Ze'ev Herzog

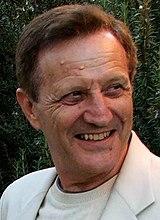
Prof. Ze'ev Herzog

Ze'ev Herzog (born 1941) is an Israeli archeologist, professor of archaeology at The Department of Archaeology and Ancient Near Eastern Cultures at Tel Aviv University specializing in social archaeology, ancient architecture and field archaeology. Ze’ev Herzog served as director of The Sonia and Marco Nadler Institute of Archaeology from 2005 to 2010, and has served as archaeological advisor to the Israel Nature and National Parks Protection Authority in the preservation and development of National Parks at Arad and Beersheba.